Mikko Härkin

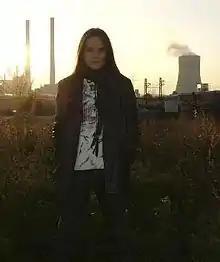
Mikko Härkin

Mikko Härkin (born 25 May 1979 in Kuopio, Finland) is a Finnish power metal keyboardist, who has performed with Sonata Arctica and Kenziner.